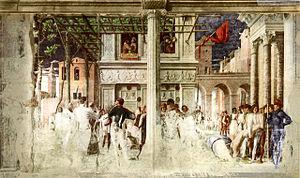
Le De situ orbis conservé à la bibliothèque d'Albi est un manuscrit enluminé de la Géographie de Strabon, d'origine italienne, daté de 1459.